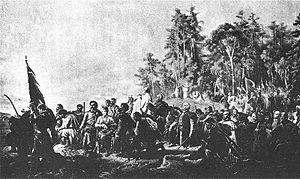
1768 est une année bissextile commençant un vendredi.